Anders Haugen

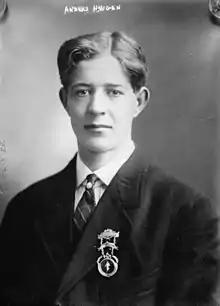
Anders Haugen

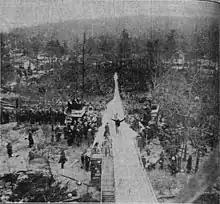
January 1926 jump by Haugen at a competition in Grand Beach, Michigan

Anders Olsen Haugen (October 24, 1888 – April 14, 1984) was a Norwegian-American ski jumper who won four national ski jumping championships. He competed in the 1924 Winter Olympics in Chamonix and the 1928 Winter Olympics in St. Moritz. Anders Haugen was the first and, as of 2022, only American to win an Olympic medal for ski jumping.